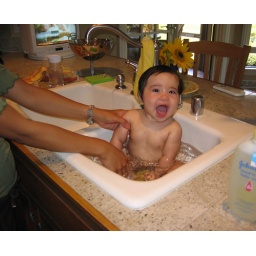
9/3/06 09:52 AM - Since I got so dirty in Milwaukee, I took a bath inGrandma's kitchen sink.